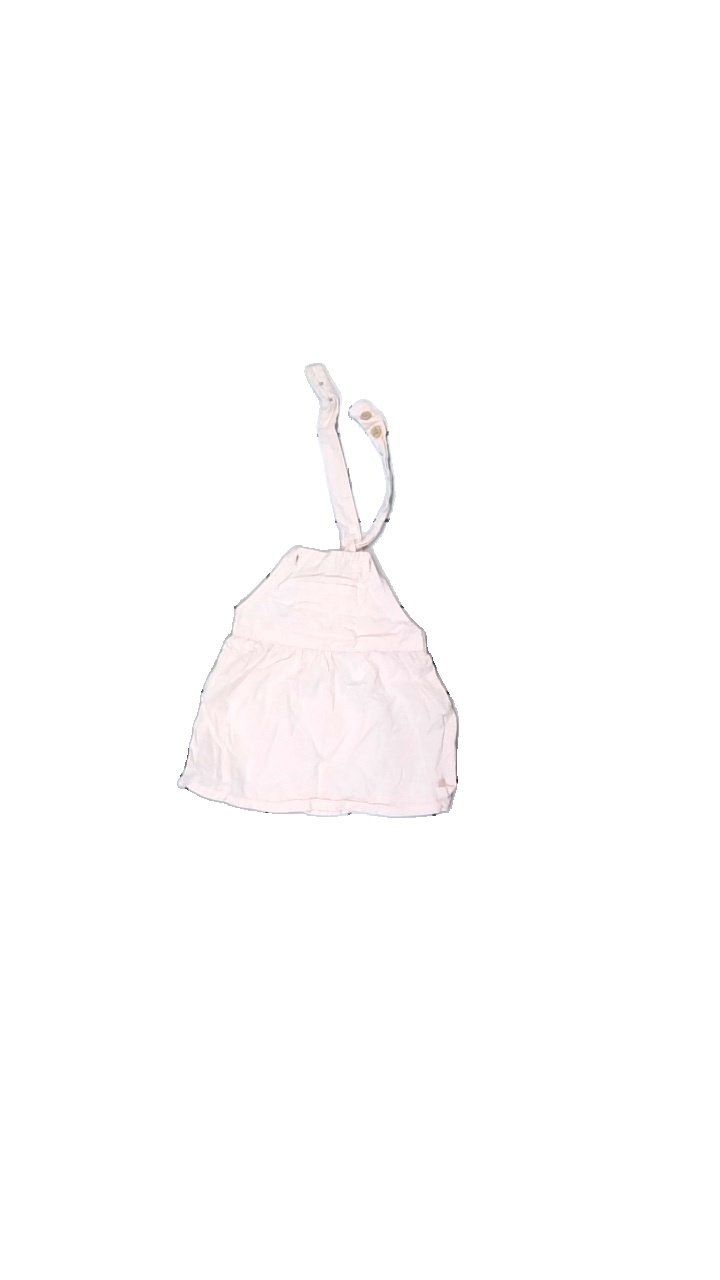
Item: Top (Children)
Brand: H&m
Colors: Pink
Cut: Regular
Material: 72% cotton, 28% viscose
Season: All
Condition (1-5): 3
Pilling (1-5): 3
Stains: Minor
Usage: Export
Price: <50